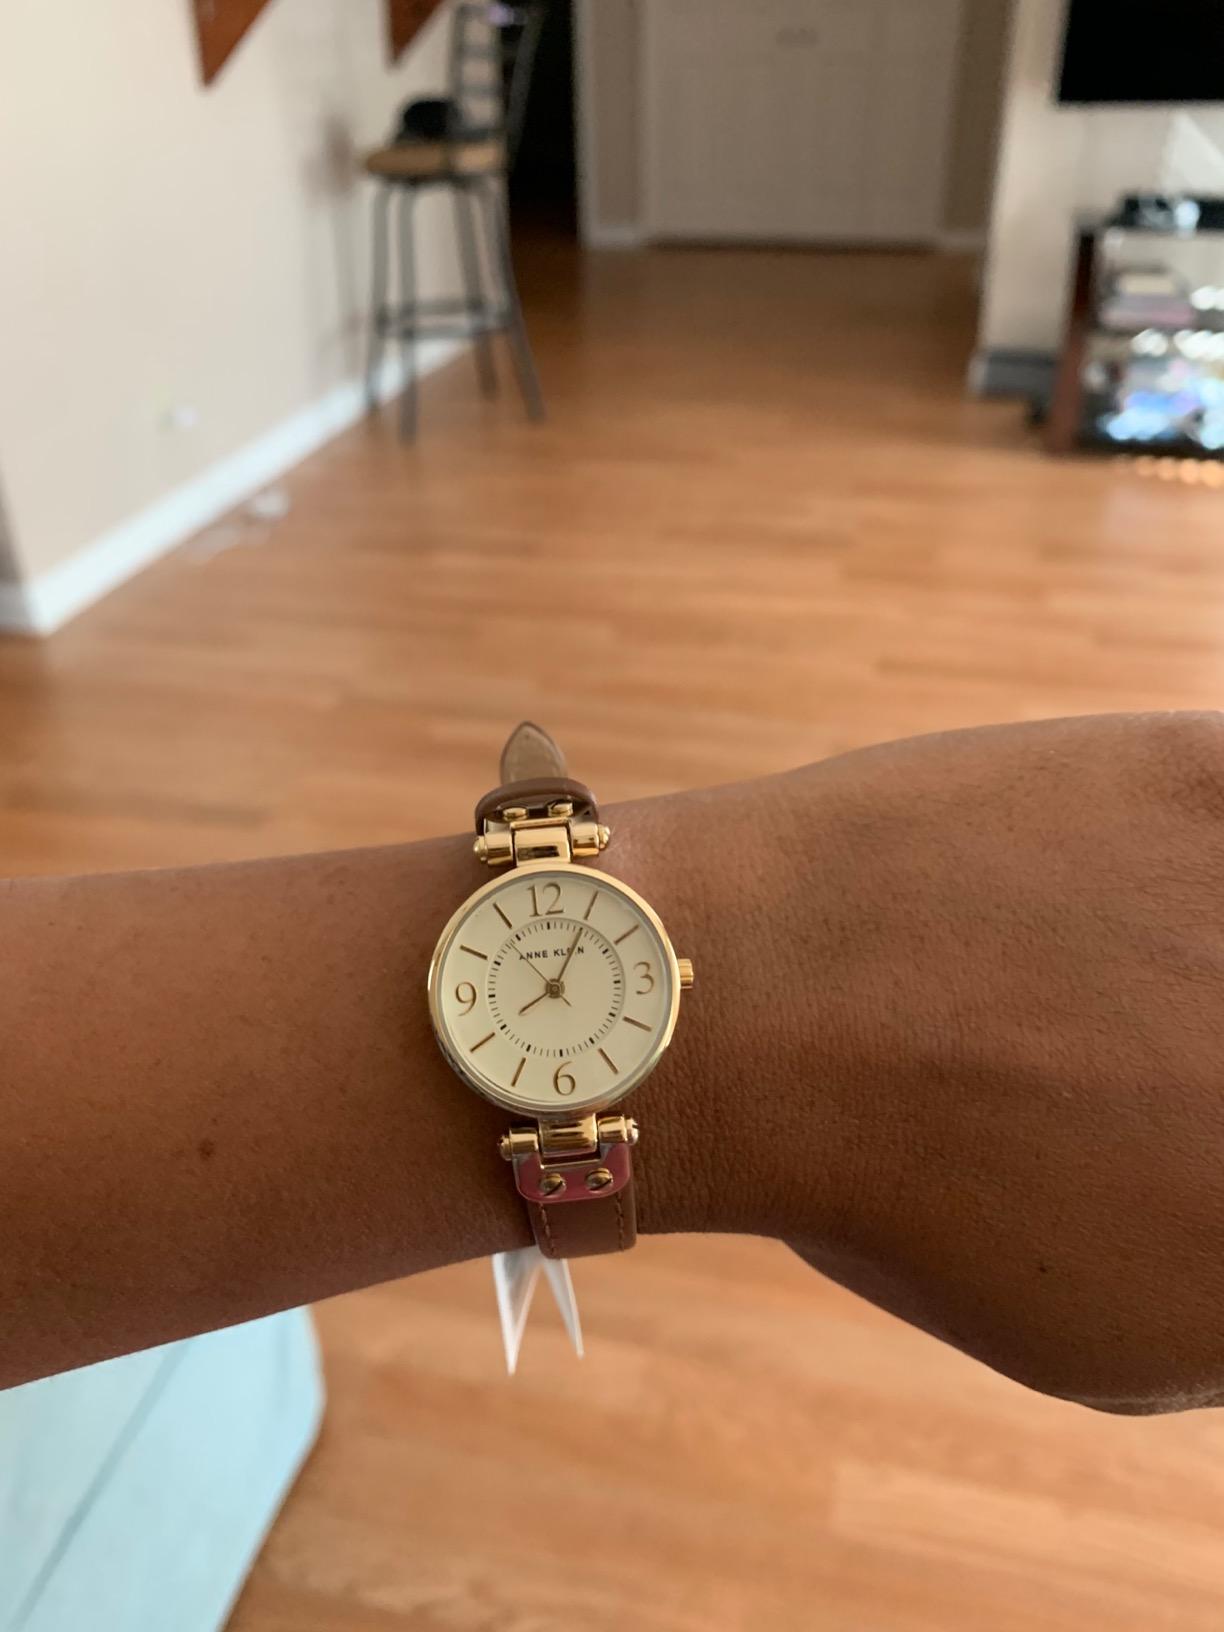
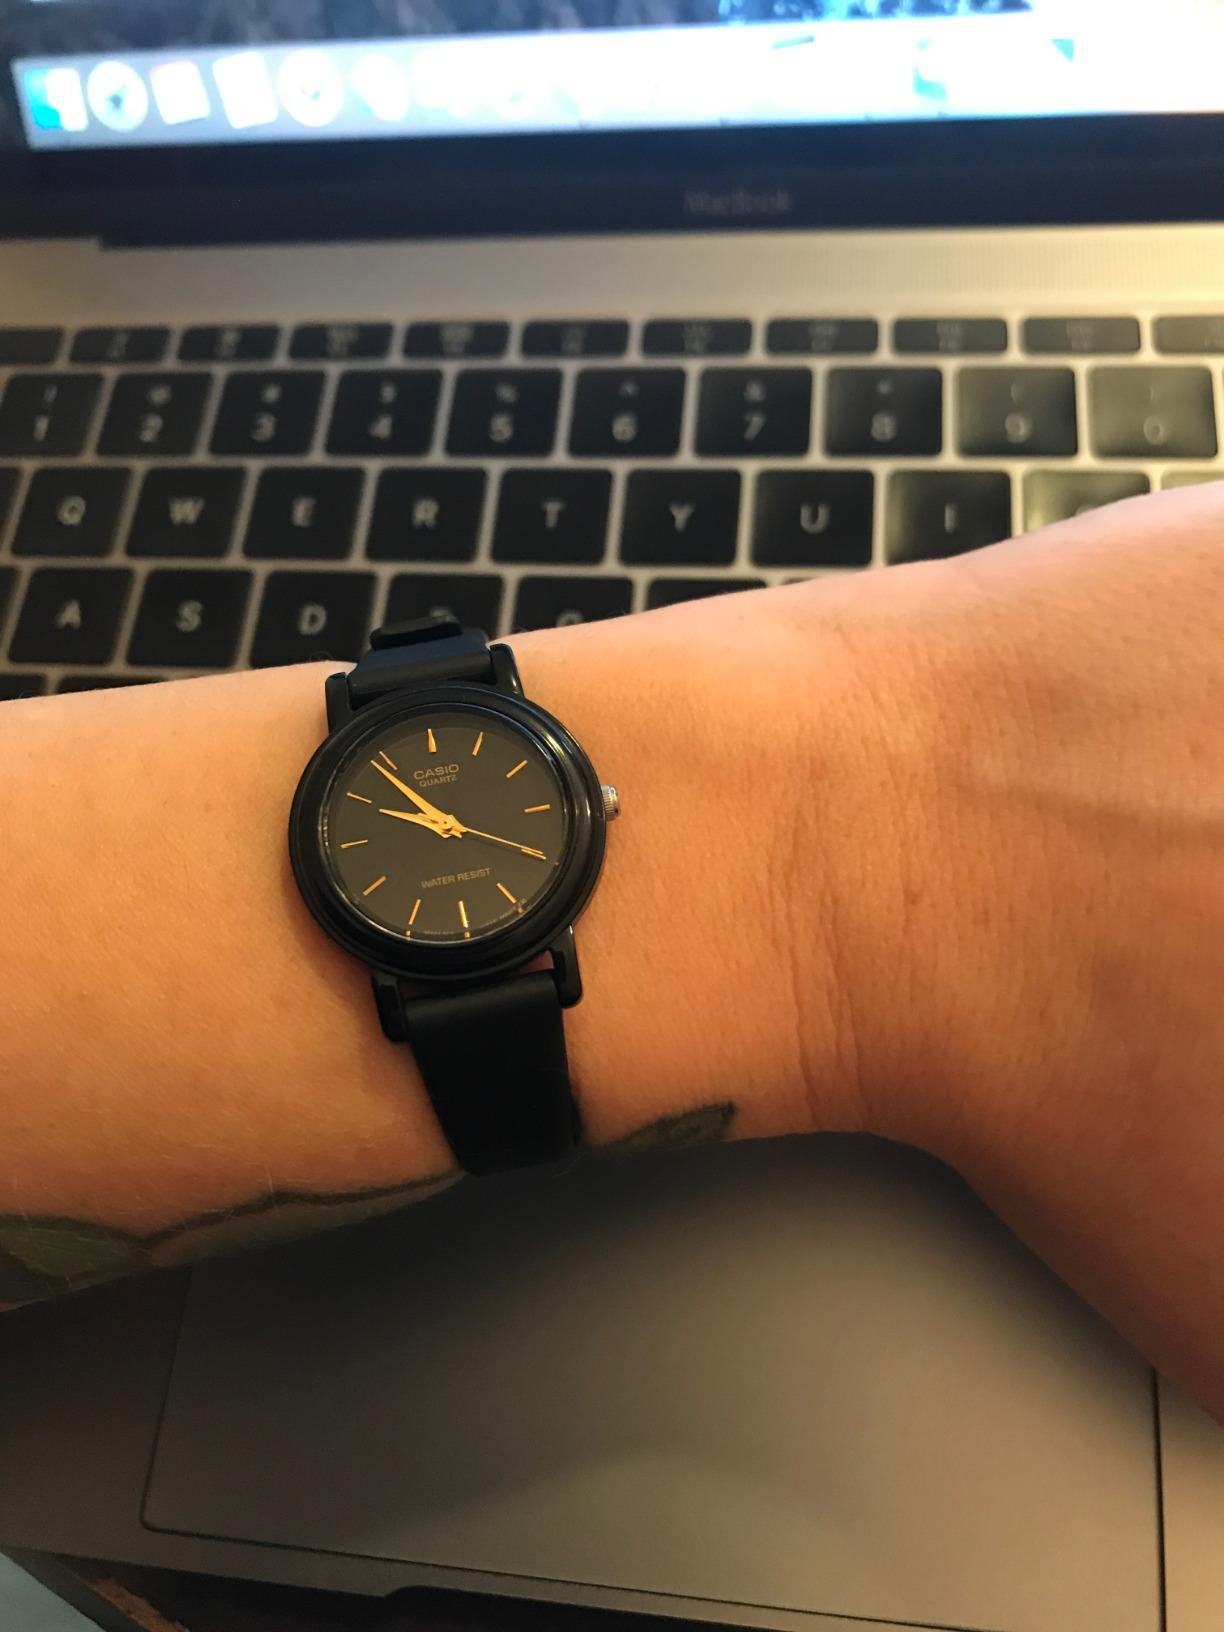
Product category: accessories_watch
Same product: no